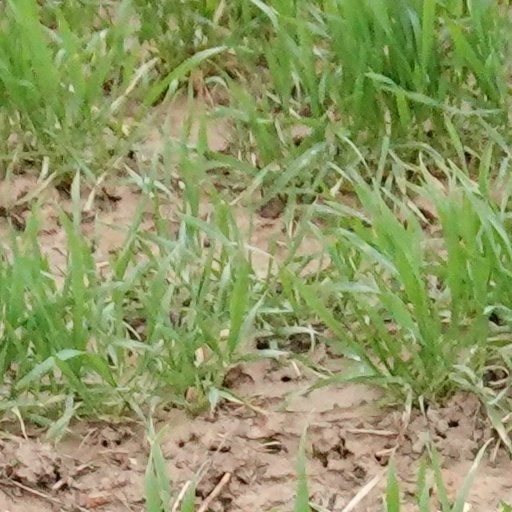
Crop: wheat